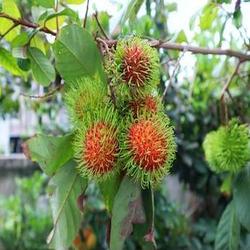
Label: Rambutan